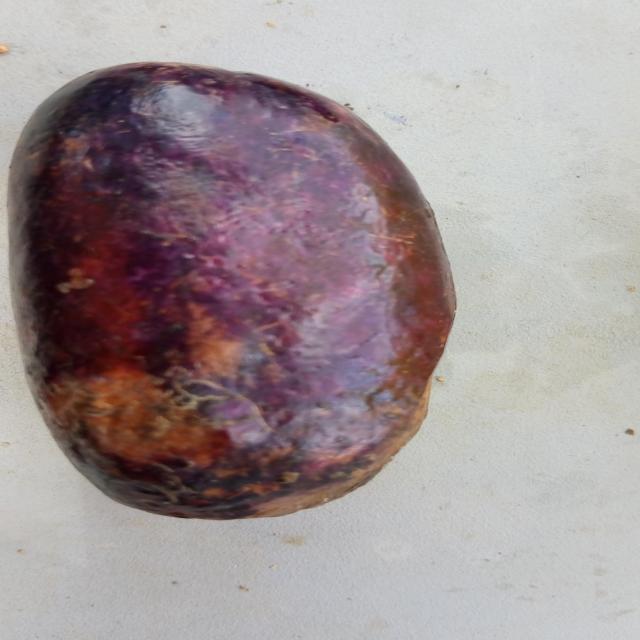
Plum grade: bruised